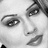
Emotion: happy